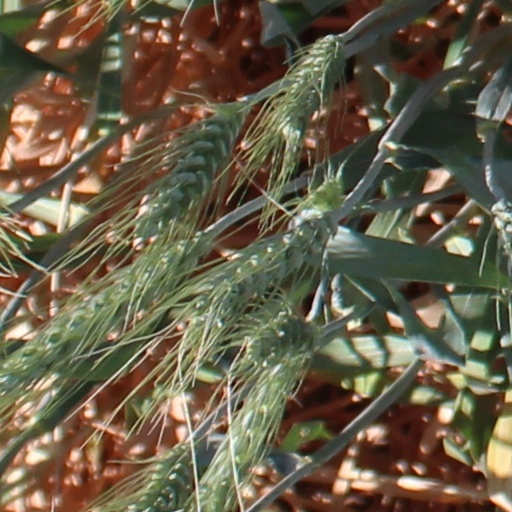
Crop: wheat